Franco-Dutch War

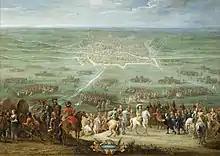
Lambert de Hondt (II): Louis XIV is offered the city keys of Utrecht, as its magistrates formally surrender on 30 June 1672

The French had demonstrated their new tactics when over-running the Duchy of Lorraine in mid 1670, while the Dutch were given accurate information on their plans as early as February 1671. These were confirmed by Condé in November and again in January 1672, Dutch regent de Groot describing him as "one of our best friends." However, the Dutch were poorly prepared for a campaign against France; available funds had mostly been invested in the fleet, at the expense of their land defences. Most of the Dutch States Army was based in the three southern fortresses of Breda, 's-Hertogenbosch and Maastricht; in November 1671, the Council of State reported these as being short of supplies and money, with many fortifications barely defendable. Most units were substantially below strength; on 12 June, one officer reported his official strength of eighteen companies had only enough men for four.